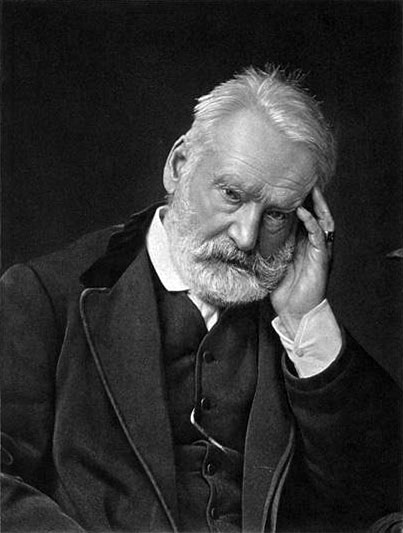
วิกตอร์ อูว์โก

วิกตอร์-มารี อูว์โก (; ; 26 กุมภาพันธ์ ค.ศ. 1802 — 22 พฤษภาคม ค.ศ. 1885) เป็นกวี นักเขียนบทละคร นักประพันธ์ ศิลปิน รัฐบุรุษ และนักเคลื่อนไหวสิทธิมนุษยชนชาวฝรั่งเศส เป็นผู้มีบทบาทอย่างสูงสำหรับการเคลื่อนไหวทางวัฒนธรรมยุคโรแมนติกในประเทศฝรั่งเศส
ชื่อเสียงของอูว์โกทางด้านงานวรรณกรรมในประเทศฝรั่งเศสมาจากงานกวีนิพนธ์และบทละคร ส่วนงานนวนิยายเป็นที่รู้จักรองลงมา ในบรรดางาน กวีนิพนธ์ของเขา "Les Contemplations" และ "La Légende des siècles" จัดเป็นงานที่โดดเด่นและถูกวิพากษ์วิจารณ์อย่างมาก บางครั้งอูว์โกได้รับการกล่าวขวัญถึงในฐานะกวีผู้ยิ่งใหญ่ที่สุดของฝรั่งเศส ขณะที่เขาเป็นที่รู้จักภายนอกประเทศจากผลงานนวนิยาย เรื่อง "Les Misérables" ("เหยื่ออธรรม") และ "Notre-Dame de Paris" (ฉบับแปลภาษาอังกฤษเรียกว่า "The Hunchback of Notre Dame" หรือ "คนค่อมแห่งน็อทร์-ดาม")
== ประวัติ ==
วิกตอร์ อูว์โก เป็นบุตรคนที่สามและคนสุดท้องของโฌแซ็ฟ เลออปอล ซีฌิสแบร์ อูว์โก (1773–1828) และนางโซฟี เทรบูแช (1772-1821) เกิดเมื่อวันที่ 26 กุมภาพันธ์ ค.ศ. 1802Roche, Isabel (2005). “Victor Hugo: Biography” . Meet the Writers. เว็บไซต์: Barnes & Noble. (จากฉบับพิมพ์คลาสสิกของ บาร์นส์แอนด์โนเบิล เรื่อง "The Hunchback of Notre Dame", 2005.) เก็บข้อมูลเมื่อ พฤศจิกายน 2005. ที่เมืองเบอซ็องซง ในแคว้นฟร็องช์-กงเต พี่ชายของเขาสองคนคือ อาแบล โฌแซ็ฟ อูว์โก (1798–1855) และเออแฌน อูว์โก (1800–1837) เขาใช้ชีวิตเกือบทั้งหมดของเขาในประเทศฝรั่งเศส โดยจำเป็นต้องลี้ภัยออกไปนอกประเทศชั่วเวลาหนึ่งระหว่างรัชสมัยของพระเจ้านโปเลียนที่สาม โดยไปอาศัยอยู่ในบรัสเซลส์ราว ค.ศ. 1851 ในเจอร์ซีย์ระหว่างปี 1852-1855 และในเกิร์นซีย์ตั้งแต่ ค.ศ. 1855-1870 กับอีกครั้งหนึ่งในปี 1872-1873 ซึ่งเขาเลือกจะลี้ภัยเองแม้มีการนิรโทษกรรมแล้วในปี ค.ศ. 1859
ในช่วงวัยเยาว์ของอูว์โกมีเหตุการณ์สำคัญเกิดขึ้นมากมาย ในคริสต์ศตวรรษก่อนหน้าที่เขาจะเกิด ราชวงศ์บูร์บงถูกโค่นลงในการปฏิวัติฝรั่งเศส ตามมาด้วยการรุ่งเรืองและล่มสลายของสาธารณรัฐแห่งแรก การรุ่งเรืองของจักรวรรดิฝรั่งเศสที่หนึ่ง การรวบอำนาจเผด็จการของนโปเลียน โบนาปาร์ต ซึ่งสถาปนาตนเองขึ้นเป็นจักรพรรดิหลังจากอูว์โกเกิดได้สองปี ราชวงศ์บูร์บงได้รับการสถาปนากลับมาอีกครั้งก่อนที่อูว์โกจะมีอายุครบ 18 ปี แนวคิดทางการเมืองและทางศาสนาที่ตรงข้ามกันของพ่อและแม่สะท้อนถึงแรงผลักดันในการสงครามในฝรั่งเศสที่เกิดขึ้นตลอดช่วงชีวิตของเขา พ่อของอูว์โกเป็นนายทหารระดับสูงในกองทัพของนโปเลียน ซึ่งไม่นับถือพระเป็นเจ้าแต่ยกย่องนโปเลียนเป็นวีรบุรุษ ส่วนแม่ของเขาเป็นชาวคาทอลิกผู้เคร่งครัดและจงรักภักดีต่อราชวงศ์ ครอบครัวของอูว์โกต้องย้ายบ้านบ่อย ๆ ตามการรับตำแหน่งของบิดา ทำให้อูว์โกได้เรียนรู้สิ่งต่าง ๆ มากมายระหว่างการเดินทาง ครั้งหนึ่งเมื่อครอบครัวของเขาเดินทางไปยังเนเปิลส์ อูว์โกได้เห็นช่องเขาแอลป์ขนาดใหญ่กับยอดสูงอันปกคลุมด้วยหิมะ เขาได้เห็นทะเลเมดิเตอเรเนียนสีน้ำเงินสด และได้เห็นงานเทศกาลรื่นเริงต่าง ๆ ในกรุงโรม แม้เวลานั้นเขาจะมีอายุเพียง 6 ปี แต่ก็สามารถจำการเดินทางครึ่งปีนั้นได้อย่างแม่นยำ พวกเขาอยู่ในเนเปิลส์หลายเดือนก่อนจะย้ายกลับมายังปารีส
โซฟีต้องติดตามสามีไปยังอิตาลี (เลออปอลได้เป็นข้าหลวงปกครองแคว้นแห่งหนึ่งใกล้เนเปิลส์) และสเปน (เขาได้เข้าควบคุมดูแลจังหวัดในสเปน 3 จังหวัด) เมื่อนางรู้สึกเหนื่อยหน่ายกับการโยกย้ายแบบชีวิตทหาร ประกอบกับความไม่พอใจกับความเชื่อทางศาสนาของสามี โซฟีจึงแยกอยู่กับเลออปอลชั่วคราวเมื่อ ค.ศ. 1803 โดยพำนักอยู่ในปารีส นางได้อุปการะเลี้ยงดูอูว์โกให้เติบโตขึ้นและรับการศึกษาจากที่นี่ ผลจากสิ่งนี้ทำให้งานกวีนิพนธ์และนิยายของอูว์โกในยุคแรก ๆ สะท้อนถึงความรู้สึกภักดีต่อสถาบันกษัตริย์และความศรัทธา จนกระทั่งในช่วงหลัง เมื่อเหตุการณ์ดำเนินไปสู่การปฏิวัติฝรั่งเศสในปี ค.ศ. 1848 อูว์โกจึงเริ่มมีความคิดต่อต้านการศึกษาที่ภักดีต่อราชวงศ์และคาทอลิก หันไปยกย่องแนวคิดสาธารณรัฐนิยมและเสรีนิยม
=== กวีนิพนธ์และงานเขียนในช่วงต้น ===
ไฟล์:VHugo.jpg|thumb|วิกตอร์ อูว์โก ในวัยหนุ่ม
อูว์โกในวัยเยาว์ก็เป็นเหมือนกับนักเขียนอายุน้อยคนอื่น ๆ ในยุคเดียวกัน เขาได้รับอิทธิพลอย่างมากจากฟร็องซัว-เรอเน เดอ ชาโตบรีย็อง นักเขียนผู้โดดเด่นและน่าหลงใหลซึ่งมีบทบาทสำคัญต่อการเคลื่อนไหวทางวัฒนธรรมในยุคจินตนิยม และเป็นสัญลักษณ์แห่งวรรณกรชั้นเลิศของฝรั่งเศสในช่วงต้นคริสต์ศตวรรษที่ 18 อูว์โกถึงกับตั้งปณิธานว่า จะต้องเป็นเหมือนชาโตบรีย็อง มิฉะนั้นก็ไม่เป็นอะไรเลย Victor Hugo and his Revolutionary & Napoleonic Era Writings จากเว็บไซต์ napoleonic-literature.com เก็บข้อมูลเมื่อ 13 กรกฎาคม พ.ศ. 2552 ชีวิตของอูว์โกคล้ายคลึงกับชาโตบรีย็องในหลายด้าน ในเวลาต่อมา อูว์โกก็กลายเป็นผู้มีบทบาทสำคัญต่อวรรณกรรมยุคจินตนิยม และเข้าไปเกี่ยวข้องกับการเมืองในฐานะผู้นำแนวคิดสาธารณรัฐนิยม จนกระทั่งจำต้องลี้ภัยไปนอกประเทศจากการเคลื่อนไหวทางการเมืองของตน
ผลงานของอูว์โกชิ้นแรก ๆ เปี่ยมด้วยเสน่ห์และวาทะน่าอ่าน จนกระทั่งเขาสามารถประสบความสำเร็จและมีชื่อเสียงได้ในเวลาอันรวดเร็ว งานกวีนิพนธ์ชุดแรกของเขา คือ "Nouvelles Odes et Poésies Diverses" ได้ตีพิมพ์ในปี ค.ศ. 1824 ขณะที่เขามีอายุเพียง 22 ปีเท่านั้น งานชิ้นนี้ทำให้เขาได้รับรางวัลพระราชทานจากพระเจ้าหลุยส์ที่ 18 แห่งฝรั่งเศส|พระเจ้าหลุยส์ที่ 18 Victor Hugo จาก เอนไซโคลพีเดียบริทันนิกา แต่ถึงแม้งานนี้จะได้รับคำชมเชยอย่างมากมาย ทว่างานกวีนิพนธ์อีกชุดหนึ่ง คือ "Odes et Ballades" ที่ตีพิมพ์ในอีก 2 ปีต่อมา ได้เผยให้เห็นถึงอัจฉริยะทางกวีของอูว์โกยิ่งกว่า แสดงถึงความเก่งกาจอย่างเป็นธรรมชาติในการประพันธ์ถ้อยคำและท่วงทำนองของดนตรี
อูว์โกหนุ่มตกหลุมรักกับเพื่อนในวัยเด็กชื่อ อาแดล ฟูเช โดยที่แม่ของเขาไม่เห็นชอบด้วย เขาแอบหมั้นกับเธออย่างลับๆ จนกระทั่งในปี ค.ศ. 1821 เขาจึงได้แต่งงานกับเธออย่างเปิดเผยในปี ค.ศ. 1822 ทั้งสองมีบุตรชายคนโตชื่อ เลออปอล เกิดเมื่อ ค.ศ. 1823 แต่เสียชีวิตตั้งแต่ยังเป็นทารก หลังจากนั้นอูว์โกมีบุตรอีก 4 คนคือ เลออโปลดีน (เกิด 28 สิงหาคม ค.ศ. 1824) ชาร์ล (เกิด 4 พฤศจิกายน ค.ศ. 1826) ฟร็องซัว-วิกตอร์ (เกิด 28 ตุลาคม ค.ศ. 1828) และอาแดล (เกิด 24 สิงหาคม ค.ศ. 1830)
หลังจากแต่งงาน อูว์โกตีพิมพ์นวนิยายเรื่องแรกของเขาในปีถัดมา คือ ค.ศ. 1823 เรื่อง "Han d'Islande" หลังจากนั้นอีก 3 ปีก็ได้ตีพิมพ์เรื่องที่สอง คือ "Bug-Jargal" ในปี ค.ศ. 1826 จากนั้นระหว่าง ค.ศ. 1829-1840 เขาได้ตีพิมพ์งานกวีนิพนธ์อีก 5 ชุด ("Les Orientales", 1829; "Les Feuilles d'automne", 1831; "Les Chants du crépuscule", 1835; "Les Voix intérieures", 1837; และ "Les Rayons et les ombres", 1840) ซึ่งทำให้เขามีชื่อเสียงโด่งดังและเป็นที่ยอมรับในฐานะกวีผู้ยิ่งใหญ่ด้านบทไว้อาลัยและบทลำนำในยุคสมัยนั้น
=== การสร้างผลงานสำคัญ ===
ไฟล์:Victor Hugo-Hunchback.jpg|thumb|ภาพประกอบ "คนค่อมแห่งน็อทร์-ดาม" ฉบับดั้งเดิม วาดโดยอาลแฟรด บาร์บู (ค.ศ. 1831)
ผลงานนิยายชิ้นสำคัญชิ้นแรกของอูว์โกเริ่มต้นในปี ค.ศ. 1929 สะท้อนถึงแนวคิดสำนึกรับผิดชอบต่อสังคมที่แทรกอยู่ในงานช่วงหลัง ๆ ของเขาแทบทั้งหมด "Le Dernier jour d'un condamné" ("วันสุดท้ายของนักโทษประหาร") เป็นงานที่ส่งอิทธิพลต่อนักเขียนยุคต่อมาหลายคน เช่น อาลแบร์ กามูว์, ชาร์ลส์ ดิกคินส์|ชาลส์ ดิกคินส์ และฟิโอดอร์ ดอสโตเยฟสกี งานเขียนเรื่อง "Claude Gueux" ในปี ค.ศ. 1834 เป็นเรื่องสั้นเชิงพรรณนาเกี่ยวกับชีวิตจริงของฆาตกรคนหนึ่งที่ถูกตัดสินประหารชีวิตในฝรั่งเศส ซึ่งต่อมาอูว์โกยอมรับว่าเป็นงานนำร่องไปสู่ผลงานอันยิ่งใหญ่ของเขาเกี่ยวกับความอยุติธรรมในสังคม เรื่อง "Les Misérables" ("เหยื่ออธรรม") แต่งานเขียนนวนิยายขนาดยาวเรื่องแรกของอูว์โกที่ประสบความสำเร็จเป็นอย่างสูงคือ "Notre-Dame de Paris" ("คนค่อมแห่งน็อทร์-ดาม") ที่ตีพิมพ์เมื่อ ค.ศ. 1831 และได้รับการแปลเป็นภาษาต่าง ๆ ทั่วยุโรปในเวลาอันรวดเร็ว Victor Hugo จาก thefamouspeople.com เก็บข้อมูลเมื่อ 2009-07-16. ผลกระทบหนึ่งจากนวนิยายเรื่องนี้คือมหาชนหลั่งไหลกันไปเยือนมหาวิหารโนตเรอดามแห่งปารีส|มหาวิหารโนเตรอดามหลังจากอ่านนวนิยาย ทำให้นครปารีสต้องละอายที่ทอดทิ้งมหาวิหารมิได้ฟื้นฟูบูรณะมาเป็นเวลานาน หนังสือเล่มนี้ยังส่งผลให้มีการปรับปรุงอาคารใหม่ให้เป็นแบบยุคก่อนเรเนสซองส์ และต่อมาก็ได้รับการดูแลเป็นอย่างดี
อูว์โกเริ่มวางแผนการเขียนนวนิยายเรื่องเอกของเขา คือ "เหยื่ออธรรม" ให้มีเนื้อหาสะท้อนความทุกข์ยากและความอยุติธรรมในสังคมตั้งแต่ช่วงต้นคริสต์ทศวรรษ 1830 และใช้เวลายาวนานกว่า 17 ปีเพื่อเขียนขึ้นมาจนสำเร็จและได้ตีพิมพ์ในปี ค.ศ. 1862 ความพิถีพิถันในคุณภาพของนวนิยายทำให้หนังสือเป็นที่ต้องการและมีการประมูลแย่งชิงกันมาก สำนักพิมพ์ในเบลเยียมแห่งหนึ่งคือ "Lacroix and Verboeckhoven" ถึงกับจัดแคมเปญพิเศษที่ไม่เคยมีมาก่อน มีการออกหนังสือข่าวเกี่ยวกับผลงานชิ้นนี้เป็นเวลา 6 เดือนเต็มก่อนกำหนดวางแผง ทั้งยังมีการตีพิมพ์เพียงแค่ครึ่งแรกของนิยาย ("Fantine") ออกวางจำหน่ายในเมืองใหญ่พร้อม ๆ กัน หนังสือที่พิมพ์แต่ละคราวจำหน่ายหมดภายในเวลาไม่กี่ชั่วโมง และส่งผลกระทบอย่างใหญ่หลวงต่อสังคมฝรั่งเศส Les Miserables, 1862 , The Life & Work of Victor Hugo. จาก hugo-online.org. เก็บข้อมูลเมื่อ 2009-07-16. มีการวิพากษ์วิจารณ์นิยายเรื่องนี้อย่างรุนแรง เช่น Taine กล่าวว่าเป็นเรื่องที่เสแสร้งไม่จริงใจ Barbey d'Aurevilly วิจารณ์ว่าใช้ภาษาหยาบคายสามหาว พี่น้อง Goncourts เปรียบว่าเป็นของเทียม และ Baudelaire ผู้เขียนแนะนำนิยายเรื่องนี้ในหนังสือพิมพ์ก็ยังวิจารณ์ว่าโดยส่วนตัวแล้วเขาเห็นว่ามัน "ไร้รสนิยมและไม่ได้เรื่อง" ถึงกระนั้น "เหยื่ออธรรม" ก็พิสูจน์ความนิยมในตัวเองได้ด้วยปริมาณการขายอย่างมากมายและยังกลายเป็นวาระสำคัญในการประชุม French National Assembly ในเวลาต่อมา นิยายเรื่องนี้ยังคงเป็นที่นิยมตราบจนถึงปัจจุบัน และได้รับการดัดแปลงเป็นภาพยนตร์ ละครโทรทัศน์ และละครเวทีอย่างบ่อยครั้งยิ่งกว่านวนิยายเรื่องอื่นในแนวนี้ซึ่งมีอยู่เป็นจำนวนน้อยนิด
ไฟล์:Ebcosette.jpg|thumb|left|130px|ภาพวาดประกอบ "เหยื่ออธรรม" ฉบับดั้งเดิม วาดโดยเอมีล บายาร์ (ค.ศ. 1862)
การติดต่อโต้ตอบระหว่างอูว์โกกับสำนักพิมพ์ของเขา "Hurst & Blackett" เมื่อ ค.ศ. 1862 จัดเป็นการโต้ตอบที่สั้นที่สุดในประวัติศาสตร์ กล่าวกันว่าในเวลาที่ "เหยื่ออธรรม" (ซึ่งเป็นหนังสือหนากว่า 1200 หน้า) วางแผงนั้น อูว์โกอยู่ระหว่างเดินทางพักผ่อน เขาส่งโทรเลขไปถึงสำนักพิมพ์ว่า "?" ซึ่งสำนักพิมพ์ส่งตอบมาว่า "!"
นวนิยายเรื่องต่อมาของอูว์โก คือ "Les Travailleurs de la Mer" ("ผู้ตรากตรำแห่งท้องทะเล") ซึ่งเขาหันเหแนวทางไปจากแนวสังคม-การเมือง นิยายตีพิมพ์ในปี ค.ศ. 1866 และได้รับการต้อนรับอย่างดี ซึ่งอาจเป็นผลจากความสำเร็จอย่างสูงของ "เหยื่ออธรรม" ก็ได้ อูว์โกเขียนเรื่องนี้เพื่ออุทิศแด่เกาะแห่งเกิร์นซีย์ซึ่งเขาได้ไปลี้ภัยอยู่นานถึง 15 ปี เขาพรรณนาถึงสงครามระหว่างชายคนหนึ่งกับทะเลและสิ่งมีชีวิตอันน่าสะพรึงกลัวจากมหาสมุทรห้วงลึก คือ ปลาหมึก ซึ่งทำให้เกิดกระแสคลั่งไคล้ปลาหมึกไปทั่วนครปารีส นับแต่อาหาร งานนิทรรศการ ไปจนถึงหมวกปลาหมึกและงานสังสรรค์ คำที่ชาวเกิร์นซีย์ใช้เรียกปลาหมึก (pieuvre; ซึ่งบางครั้งก็หมายถึงปลาหมึกยักษ์) ได้กลายมาเป็นส่วนหนึ่งของภาษาฝรั่งเศสอันเป็นผลจากคำที่ใช้ในนิยายเรื่องนี้ อูว์โกหวนกลับมาเขียนงานเกี่ยวกับการเมืองและสังคมอีกครั้งในนวนิยายเรื่องถัดไปคือ "L'Homme Qui Rit" ("คนที่หัวเราะ") ซึ่งได้ตีพิมพ์ในปี ค.ศ. 1869 และได้สร้างภาพอันล่อแหลมเกี่ยวกับคนชั้นสูงในสังคม แต่นิยายเรื่องนี้ไม่ประสบความสำเร็จมากนักเทียบกับเรื่องก่อน ๆ อูว์โกเริ่มพิจารณาตัวเองว่าห่างชั้นกับนักเขียนร่วมสมัยคนอื่น ๆ เช่นโฟลแบร์ (Flaubert) และซอลา (Zola) ซึ่งมีงานเขียนที่กำลังเป็นที่นิยม นวนิยายเรื่องสุดท้ายของเขาคือ "Quatrevingt-treize" ("เก้าสิบสาม") ตีพิมพ์ในปี ค.ศ. 1874 เขาเขียนเรื่องที่ก่อนหน้านี้เคยหลีกเลี่ยงมาโดยตลอด คือยุคสมัยแห่งความหวาดหวั่นระหว่างการปฏิวัติฝรั่งเศส แม้ว่าในเวลาที่ตีพิมพ์นั้นชื่อเสียงของอูว์โกเริ่มลดน้อยลงแล้ว แต่ในปัจจุบันก็ยอมรับกันว่า "เก้าสิบสาม" เป็นหนึ่งในผลงานของอูว์โกที่เป็นที่รู้จักกันมากที่สุด
=== งานการเมืองและช่วงลี้ภัย ===
หลังจากพยายามอยู่ 3 ครั้ง อูว์โกก็ได้รับเลือกเข้าเป็นสมาชิกของบัณฑิตยสถานฝรั่งเศส (Académie française) ในปี ค.ศ. 1841 ซึ่งทำให้สถานะของเขาในแวดวงศิลปกรรมและวรรณกรรมมั่นคงขึ้น นักวิชาการชาวฝรั่งเศสจำนวนหนึ่ง โดยเฉพาะอย่างยิ่ง เอเตียน เดอ ฌูย ผู้ต่อต้านการปฏิวัติยุคโรแมนติก พยายามหน่วงเหนี่ยวให้การรับเลือกของอูว์โกเป็นไปอย่างล่าช้าบทบาทของ É. de Jouy ที่ต่อต้านอูว์โก ดูใน "Les aventures militaires, littéraires et autres de Étienne de Jouy de l'Académie française" โดย Michel Faul (Éditions Seguier, France, 2009 ISBN 978-2-84049-556-7) หลังจากนั้นอูว์โกก็มีบทบาททางการเมืองในฝรั่งเศสสูงขึ้น โดยเป็นผู้สนับสนุนการจัดตั้งรัฐบาลของสาธารณรัฐ เขาได้รับโปรดเกล้าฯ จากพระเจ้าหลุยส์-ฟีลิปที่ 1 แห่งฝรั่งเศส|พระเจ้าหลุยส์-ฟีลิป เลื่อนให้เป็นขุนนางชั้นสูงในปี ค.ศ. 1841 และได้เข้าสู่สภาสูงในตำแหน่ง pair de France เขาเคลื่อนไหวต่อต้านโทษประหารชีวิต|การลงโทษประหารชีวิตรวมถึงความไม่ยุติธรรมต่าง ๆ ในสังคม โดยชื่นชมยกย่องเสรีภาพของสื่อและการจัดตั้งรัฐบาลของตนเองในโปแลนด์ ในเวลาต่อมาเขาได้รับเลือกเข้าสู่สภานิติบัญญัติ (Legislative Assembly) และสภารัฐธรรมนูญ (Constitutional Assembly) หลังจากนั้นจึงเป็นการปฏิวัติ ค.ศ. 1848 และการก่อตั้งสาธารณรัฐฝรั่งเศสที่ 2
ไฟล์:Victor Hugo-Exile.jpg|thumb|วิกตอร์ อูว์โก ขณะลี้ภัยในเจอร์ซีย์ (ค.ศ. 1853-55)
เมื่อหลุยส์ นโปเลียน (จักรพรรดินโปเลียนที่ 3) รวบอำนาจเบ็ดเสร็จในปี ค.ศ. 1851 และจัดตั้งรัฐธรรมนูญที่ต่อต้านรัฐสภาขึ้น อูว์โกก็ประกาศตัวเองเป็นกบฏต่อประเทศฝรั่งเศส เขาย้ายไปยังบรัสเซลส์ และต่อมาย้ายไปยังเจอร์ซีย์ จนที่สุดจึงมาตั้งถิ่นฐานกันครอบครัวของเขาที่เกาะแชนแนลที่เกิร์นซีย์ เขาลี้ภัยอยู่ที่นี่จนถึง ค.ศ. 1870
ในขณะลี้ภัย อูว์โกได้เผยแพร่ผลงานการเมืองที่มีชื่อเสียงหลายชิ้นที่ต่อต้านจักรพรรดินโปเลียนที่ 3 เช่น "Napoléon le Petit" และ "Histoire d'un crime" หนังสือเหล่านี้ถูกแบนในฝรั่งเศส แต่กระนั้นก็ส่งผลกระทบต่อฝรั่งเศสอย่างมาก อูว์โกยังเผยแพร่งานเขียนอันมีชื่อเสียงอื่น ๆ ของเขาในระหว่างพำนักอยู่ที่เกิร์นซีย์ รวมถึง "เหยื่ออธรรม" ด้วย ในจำนวนนี้รวมถึงงานกวีนิพนธ์ที่ได้รับการยกย่องอย่างมาก 3 ชุด คือ "Les Châtiments" ในปี 1853; "Les Contemplations" ในปี 1856; และ "La Légende des siècles" ในปี 1859
เขาได้เกลี้ยกล่อมคณะรัฐบาลของสมเด็จพระราชินีนาถวิกตอเรียแห่งสหราชอาณาจักร|สมเด็จพระราชินีวิกตอเรียให้ไว้ชีวิตนักโทษชาวไอริช 6 คนที่ถูกตัดสินว่ากระทำความผิดฐานก่อการร้าย ผลงานครั้งนี้ได้รับยกย่องในการยกเว้นโทษประหารชีวิตจากรัฐธรรมนูญของเจนีวา โปรตุเกส และโคลอมเบีย Victor Hugo, l'homme océan
ปี ค.ศ. 1859 จักรพรรดินโปเลียนที่ 3 ได้พระราชทานอภัยโทษแก่นักโทษการเมืองลี้ภัยทั้งหมด แต่อูว์โกปฏิเสธการอภัยโทษ เพราะนั่นจะทำให้เขาไม่สามารถวิพากษ์วิจารณ์รัฐบาลได้อีก จนกระทั่งจักรพรรดินโปเลียนที่ 3 สิ้นอำนาจและสาธารณรัฐฝรั่งเศสที่ 3 จัดตั้งขึ้นแล้ว อูว์โกจึงได้หวนคืนแผ่นดินเกิดในปี ค.ศ. 1870 เขาได้รับเลือกตั้งสู่สภาแห่งชาติ (National Assembly) และวุฒิสภาในเวลาต่อมา
อูว์โกพำนักอยู่ในปารีสด้วยระหว่างที่กองทัพปรัสเซียบุกเข้ายึดเมืองในปี ค.ศ. 1870 สวนสัตว์ในกรุงปารีสส่งเนื้อสัตว์ที่รับประทานได้มาให้เขา ในระหว่างที่การบุกยึดยังดำเนินอยู่และอาหารก็หายากขึ้นทุกที อูว์โกบันทึกไว้ในสมุดประจำวันของเขาว่า เขาต้องลดการ "กินอะไรที่ไม่รู้จัก" ลง
อูว์โกให้ความสนใจเกี่ยวกับสิทธิของศิลปินและลิขสิทธิ์ เขาเป็นสมาชิกผู้ก่อตั้ง Association Littéraire et Artistique Internationale ซึ่งต่อมานำไปสู่อนุสัญญากรุงเบิร์นว่าด้วยการปกป้องสิทธิในงานวรรณกรรมและงานศิลปะ
=== ช่วงปลายของชีวิต ===
ไฟล์:Hugo zola.jpg|thumb|200px|หลุมฝังศพของวิกตอร์ อูว์โก และเอมีล ซอลา
เมื่ออูว์โกเดินทางกลับมาปารีสในปี ค.ศ. 1870 เขาได้รับการยกย่องเชิดชูเป็นวีรบุรุษของชาติ แต่ทั้งที่มีชื่อเสียงขนาดนั้นเขาก็ยังแพ้การเลือกตั้งเข้าสู่ National Assembly ในปี ค.ศ. 1872 ต่อมาไม่นานเขาต้องประสบความทุกข์สาหัสเมื่อบุตรสาวของเขา อาแดล ต้องถูกกักตัวไว้ในโรงพยาบาลเนื่องจากอาการวิกลจริต ตามด้วยการเสียชีวิตของบุตรชาย 2 คน (ส่วนบุตรสาวอีกคนหนึ่งคือ ลีโอโปลดีน จมน้ำจากอุบัติเหตุเรือล่มเมื่อปี ค.ศ. 1843 ภริยาของเขาเสียชีวิตในปี ค.ศ. 1868 ส่วนคนรักผู้ซื่อสัตย์ของเขาคือ จูเลียตต์ ดรูเอต์ เสียชีวิตในปี ค.ศ. 1883 ก่อนตัวเขาเองสองปี) แม้ว่าเขาจะต้องประสบความสูญเสียมากมายในชีวิตส่วนตัว แต่อูว์โกก็ยังยึดมั่นในงานการเมืองไม่เปลี่ยนแปลง ปี ค.ศ. 1876 เขาได้รับเลือกเป็นสมาชิกวุฒิสภาซึ่งเพิ่งก่อตั้งขึ้นใหม่ Timeline of Victor Hugo จาก BBC Guernsey. เก็บข้อมูลเมื่อ 2009-07-16. บทบาทสุดท้ายในงานการเมืองของเขาค่อนข้างจะล้มเหลว อูว์โกกลายเป็นเฒ่าจอมดื้อและทำอะไรในวุฒิสภาไม่ได้มากนัก
เดือนกุมภาพันธ์ ค.ศ. 1881 อูว์โกมีอายุครบ 79 ปี มีการจัดงานวันเกิดให้เขาซึ่งนับว่าเป็นงานที่ยิ่งใหญ่ที่สุดงานหนึ่งที่เคยจัดให้แก่นักเขียนในขณะที่ยังมีชีวิตอยู่ Les Misérables , About the Author. เก็บข้อมูลเมื่อ 2009-07-16. งานเฉลิมฉลองเริ่มต้นในวันที่ 25 กุมภาพันธ์ เขาได้รับมอบแจกันจากแซฟวร์ (Sèvres) ซึ่งเป็นของขวัญตามประเพณีที่จะมอบให้แก่ผู้ทรงเกียรติ วันที่ 27 กุมภาพันธ์มีขบวนพาเหรดใหญ่ที่สุดในประวัติศาสตร์ของฝรั่งเศส หัวขบวนอยู่ที่ถนนแอโล (Avenue d'Eylau) และทอดตัวยาวไปตามถนนช็องเซลีเซจนถึงใจกลางเมืองปารีส ผู้ร่วมขบวนใช้เวลาเดินทั้งหมด 6 ชั่วโมงผ่านหน้าของอูว์โกซึ่งนั่งอยู่ที่หน้าต่างบ้านของเขา ทุก ๆ รายละเอียดจัดขึ้นเพื่อเป็นเกียรติแก่อูว์โก แม้แต่ผู้นำขบวนพาเหรดอย่างเป็นทางการยังสวมชุดรวงข้าว เพื่อสื่อถึงบทเพลงของ Cosette ในเรื่อง "เหยื่ออธรรม"
วิกตอร์ อูว์โก ถึงแก่กรรมเมื่อวันที่ 22 พฤษภาคม ค.ศ. 1885 รวมอายุได้ 83 ปี ยังความเศร้าโศกอย่างใหญ่หลวงต่อชนทั้งชาติ เขามิได้เป็นเพียงเสาหลักทางวรรณกรรมของฝรั่งเศส แต่ยังได้รับยกย่องจากนานาชาติในฐานะรัฐบุรุษผู้มีบทบาทสำคัญในการก่อร่างสร้างสาธารณรัฐฝรั่งเศสที่ 3 และนำประชาธิปไตยมาสู่ฝรั่งเศส ประชาชนกว่า 2 ล้านคนได้เข้าร่วมพิธีศพของเขาในกรุงปารีส ตั้งแต่ประตูชัยไปจนถึงแพนธีออน อันเป็นสถานที่ฝังศพของเขา โดยใช้ที่ฝังศพร่วมกันกับ Alexandre Dumas และ Émile Zola
== อูว์โกกับภาพวาด ==
นอกจากงานด้านวรรณกรรม อูว์โกยังมีฝีมือด้านทัศนศิลป์อย่างเอกอุ ตลอดชีวิตของเขาได้วาดภาพไว้มากกว่า 4,000 ภาพ ในช่วงแรกการวาดภาพก็เป็นเพียงแค่งานอดิเรก แต่ต่อมามันก็มีความสำคัญต่ออูว์โกมากขึ้นโดยเฉพาะช่วงก่อนการลี้ภัย เมื่อเขาตัดสินใจหยุดงานประพันธ์เพื่ออุทิศตัวเองแก่งานการเมือง การวาดภาพจึงเป็นทางออกทางเดียวสำหรับความคิดสร้างสรรค์ของเขาในระหว่างช่วงปี ค.ศ. 1848-1851
อูว์โกวาดภาพเฉพาะบนกระดาษ และมักเป็นภาพขนาดเล็ก เขาใช้เทคนิค pen-and-ink วาดด้วยสีน้ำตาลเข้มหรือสีดำ บางครั้งก็แต้มสีขาว แต่ไม่ค่อยใช้สีอื่น ๆ ภาพที่หลงเหลือรอดมาถึงปัจจุบันแสดงให้เห็นความสามารถอันน่าอัศจรรย์และความ "ทันสมัย" ทั้งแบบอย่าง วิธีการ แสงเงา และเทคนิคต่าง ๆ ทั้งแบบลัทธิเหนือจริง|เหนือจริง (surrealism) และแบบลัทธิสำแดงพลังอารมณ์แนวนามธรรม|สำแดงพลังอารมณ์แนวนามธรรม (abstract expressionism)
เขามักวาดภาพโดยใช้อุปกรณ์ต่าง ๆ ของลูกมาช่วยในการสร้างสรรค์ เช่น กระดาษไข กระดาษซับหมึก ดิ้น ยางลบ หรือบางครั้งก็ใช้ถ่านจากแท่งไม้ขีดไฟหรือใช้นิ้วของเขาแทนที่จะใช้ปากกาหรือพู่กัน บางครั้งเขาถึงกับสาดกาแฟใส่หรือหาวิธีสร้างเอฟเฟคต่าง ๆ ที่เขาต้องการ เล่ากันว่าอูว์โกมักจะวาดภาพด้วยมือซ้าย บางครั้งก็วาดโดยไม่มองกระดาษเลย เพื่อที่จะเข้าถึงภาวะจิตใต้สำนึกของตัวเอง ในเวลาต่อมาหลักการนี้จึงเป็นที่รู้จักกันผ่านทางซิกมุนด์ ฟรอยด์
อูว์โกเก็บภาพวาดของเขามิให้สาธารณชนได้เห็น ด้วยเกรงว่ามันจะบดบังผลงานด้านวรรณกรรมของเขาเสีย แต่เขาชอบเอารูปภาพอวดแก่ครอบครัวและเพื่อนฝูง บางครั้งก็ทำเป็นบัตรอวยพร มีภาพวาดหลายภาพที่มอบให้แก่แขกของเขาเป็นของขวัญในขณะที่เขาอยู่ระหว่างการลี้ภัย ภาพวาดของเขาบางชิ้นได้แสดงแก่ศิลปินร่วมสมัยเช่น ฟินเซนต์ ฟัน โคค|ฟัน โคค และเออแฌน เดอลาครัว|เดอลาครัว และเป็นที่ชื่นชอบอย่างมาก เดอลาครัวเคยให้ความเห็นว่าถ้าอูว์โกตัดสินใจมาเป็นศิลปินวาดภาพแทนที่จะเป็นนักเขียน เขาจะเป็นศิลปินที่ยิ่งใหญ่ที่สุดในศตวรรษ Drawings of Victor Hugo เก็บข้อมูลเมื่อ 2009-07-16.
;ภาพวาดของอูว์โก:
ไฟล์:Victor_Hugo-Setting_Sun.jpg|"Crépuscule" ("สนธยา"), เจอร์ซีย์, 1853-1855.
ไฟล์:Victor_Hugo-Bridge.jpg|"Ville avec le pont de Tumbledown", 1847.
ไฟล์:Victor_Hugo-Octopus.jpg|"Pieuvre avec les initales V.H.", ("Octopus with the initials V.H."), 1866.
ไฟล์:Le Rocher de l'Ermitage.jpg|"Le Rocher de l'Ermitage dans un paysage imaginaire" ("Hermitage Rock in an Imaginary Landscape")
ไฟล์:Hugo.jpg|"Le phare" ("ประภาคาร")
== อูว์โกกับดนตรี ==
แม้ว่าทักษะทางดนตรีจะไม่ได้เป็นหนึ่งในพรสวรรค์มากมายของอูว์โก แต่กระนั้นเขาก็ยังสร้างผลกระทบอันยิ่งใหญ่ในโลกของดนตรี ด้วยแรงบันดาลใจอันไร้สิ้นสุดที่ผลงานของเขาส่งผลต่อบรรดานักแต่งเพลงจำนวนมากในคริสต์ศตวรรษที่ 19 และ 20 ตัวอูว์โกเองชอบดนตรีของกลุ๊กและคาร์ล มาเรีย ฟอน เวเบอร์|เวเบอร์ ทั้งยังชื่นชอบลุดวิจ ฟาน เบโทเฟิน|เบทโฮเฟินอย่างมาก นอกจากนั้นเขายังชื่นชมผลงานของนักแต่งเพลงในยุคก่อนหน้าเขา เช่น Palestrina และ Monteverdi นักดนตรีที่มีชื่อเสียงในคริสต์ศตวรรษที่ 19 สองคนคือ แอ็กตอร์ แบร์ลีโยซ|แบร์ลีโยซและฟรันซ์ ลิซท์|ลิซท์ ก็เป็นเพื่อนของอูว์โก คนหลังนี้เคยเล่นเพลงของเบทโฮเฟินที่บ้านของอูว์โกด้วย อูว์โกเคยเขียนขำ ๆ ในจดหมายถึงเพื่อนฉบับหนึ่งว่า ต้องขอบคุณลิซท์ที่ช่วยสอนเปียโนให้เขา ทำให้เขาสามารถเล่นเพลงโปรดของตัวเองได้โดยใช้นิ้วเพียงนิ้วเดียว อูว์โกยังเคยร่วมงานกับหลุยส์ แบร์แต็ง (Louise Bertin) นักแต่งเพลง โดยช่วยเขียนบทอุปรากรให้แก่เธอในปี ค.ศ. 1836 เรื่อง "La Esmeralda" อันมีที่มาจากนวนิยายเรื่องหนึ่งของอูว์โก คือ "คนค่อมแห่งน็อทร์-ดาม""Hugo à l'Opéra”, ed. Arnaud Laster, L'Avant-Scène Opéra, no. 208 (2002). ทว่าด้วยเหตุผลหลายประการ ทำให้อุปรากรอันงดงามนี้ต้องปิดการแสดงลงหลังจากเปิดแสดงได้เพียง 5 ครั้ง และไม่ค่อยเป็นที่รู้จักในปัจจุบัน แต่ยังมีบทเพลงในเวอร์ชันที่บรรเลงด้วยเปียโนของลิซท์ ซึ่งนำกลับมาแสดงอีกครั้งในงานเทศกาลดนตรีนานาชาติ Victor Hugo et Égaux เมื่อ ค.ศ. 2007 นอกจากนี้ยังนำมาแสดงเป็นออร์เคสตราเต็มรูปแบบเมื่อเดือนกรกฎาคม ค.ศ. 2008 ในงาน Le Festival de Radio France et Montpellier Languedoc-Roussillon
มีบทเพลงมากกว่า 1000 บทที่ได้รับแรงบันดาลใจจากงานเขียนของอูว์โกตลอดช่วงเวลานับแต่คริสต์ทศวรรษ 1800 ตราบจนกระทั่งปัจจุบัน บทละครของอูว์โกซึ่งแหวกประเพณีนิยมของงานแสดงในยุคคลาสสิกแต่เปลี่ยนมาเป็นเรื่องราวในยุคโรแมนติกได้จุดประกายความสนใจแก่บรรดานักแต่งเพลง และพากันจับเรื่องราวเหล่านั้นมาดัดแปลงเป็นอุปรากร มีละครอุปรากรมากกว่า 100 เรื่องที่สร้างขึ้นจากผลงานของอูว์โก ในบรรดาบทละครที่มีชื่อเสียงได้แก่ "Lucrezia Borgia" ของกาเอตาโน โดนีเซตตี|โดนีเซตตี (ค.ศ. 1833) "Rigoletto" และ "Ernani" ของจูเซปเป แวร์ดี|แวร์ดี (ค.ศ. 1851 และ 1844 ตามลำดับ) และ "La Gioconda" ของ Ponchielli (ค.ศ. 1876) นอกจากบทละครของอูว์โกแล้ว นวนิยายของเขาก็เป็นแหล่งข้อมูลชั้นดีสำหรับเหล่านักดนตรี พวกเขาไม่เพียงนำมาดัดแปลงเป็นอุปรากรและบัลเลต์ แต่ยังนำมาทำเป็นละครเพลงด้วย เช่นเรื่อง "คนค่อมแห่งน็อทร์-ดาม" และเรื่องที่โด่งดังที่สุดตลอดกาลคือ "เหยื่ออธรรม" ซึ่งเป็นละครเพลงที่เปิดแสดงอยู่ยาวนานที่สุดในเวสต์เอนด์ กรุงลอนดอน นอกจากนี้ งานกวีนิพนธ์ของอูว์โกก็สร้างแรงบันดาลใจต่อเหล่านักดนตรีและนักแต่งเพลงด้วย พวกเขาแต่งเพลงมากมายขึ้นจากบทกวีของอูว์โก เหล่านักดนตรีเหล่านี้ได้แก่ แอ็กตอร์ แบร์ลีโยซ|แบร์ลีโยซ, ฌอร์ฌ บีแซ|บีแซ, กาบรีแยล ฟอเร|ฟอเร, เซซาร์ ฟร็องก์|ฟร็องก์, เอดัวร์ ลาโล|ลาโล, ฟรันซ์ ลิซท์|ลิซท์, ฌูล มัสแน|มัสแน, กามีย์ แซ็ง-ซ็องส์|แซ็ง-ซ็องส์, เซียร์เกย์ รัคมานีนอฟ|รัคมานีนอฟ และริชาร์ด วากเนอร์|วากเนอร์“Hugo et la musique” in Pleins feux sur Victor Hugo, Arnaud Laster, Comédie-Française (1981)
จนถึงปัจจุบัน ผลงานของอูว์โกยังส่งอิทธิพลต่องานดนตรีอย่างต่อเนื่อง ตัวอย่างเช่น นวนิยายเรื่อง "The Last Day of a Condemned Man" ซึ่งต่อต้านการลงโทษประหารชีวิต ได้ดัดแปลงมาเป็นละครอุปรากร โดยดาวิด อาลัญญา น้องชายของเขาคือ โรแบร์โต อาลัญญาได้แสดงละครอุปรากรรอบปฐมทัศน์ไปเมื่อฤดูร้อน ค.ศ. 2007 ในกรุงปารีส และแสดงซ้ำอีกครั้งในเดือนกุมภาพันธ์ ค.ศ. 2008 ในงานเทศกาลดนตรีนานาชาติ Victor Hugo et Égaux 2008 นอกจากนี้มีงานเทศกาลดนตรีนานาชาติวิกตอร์ อูว์โก จัดขึ้นที่เกิร์นซีย์เป็นประจำทุก 2 ปี ซึ่งมีนักดนตรีมาร่วมงานค่อนข้างมาก
== อนุสรณ์ ==
ไฟล์:Victor Hugo statue Guernsey.jpg|thumb|อนุสาวรีย์วิกตอร์ อูว์โก ที่เกิร์นซีย์
ประชาชนชาวเกิร์นซีย์พร้อมใจกันสร้างรูปปั้นของอูว์โกไว้ที่แคนดีการ์เด้น (ท่าเรือเซนต์ปีเตอร์) เพื่อระลึกถึงช่วงเวลาที่อูว์โกลี้ภัยอยู่บนเกาะแห่งนั้น นอกจากนี้ทางปารีสก็ได้อนุรักษ์บ้านของเขาทั้งที่ Hauteville House ในเกิร์นซีย์ และที่บ้านเลขที่ 6 จัตุรัสโวฌ (Place des Vosges) ในนครปารีสไว้เป็นพิพิธภัณฑ์ บ้านของอูว์โกอีกแห่งหนึ่งที่เมืองฟิยันเดิน (Vianden) ในลักเซมเบิร์ก ซึ่งเขาเคยไปพักอยู่ในช่วงปี ค.ศ. 1871 ก็ได้เป็นพิพิธภัณฑ์ด้วย ที่เจอร์ซีย์ซึ่งอูว์โกเคยไปลี้ภัยช่วงสั้น ๆ ช่วงหนึ่งในปี ค.ศ. 1852 มีแผ่นป้ายอนุสรณ์ (plaque) ติดตั้งไว้ที่ La Vingtiane De La Ville เพื่อเป็นอนุสรณ์การมาเยือนของเขา
มีการสร้างรูปปั้นและอนุสาวรีย์ของอูว์โกไว้มากมาย เช่นที่เกิร์นซีย์ ที่อุทยานกวีเบซีเย (Béziers) ซึ่งภายหลังดัดแปลงกลายเป็นสวนสัตว์ โอกุสต์ รอแด็ง ช่างปั้นผู้มีชื่อเสียงชาวฝรั่งเศสได้ปั้นรูปหล่อครึ่งตัวของอูว์โกในปี ค.ศ. 1886 ปัจจุบันตั้งแสดงอยู่ที่พิพิธภัณฑ์ Gulbenkian ประเทศฝรั่งเศส มีอนุสาวรีย์วิกตอร์ อูว์โกอีกแห่งหนึ่งอยู่ที่เมืองเบอซองซง ประเทศฝรั่งเศส ซึ่งเป็นบ้านเกิดของอูว์โก ปั้นโดยศิลปินชื่อ Ousmane Sow นอกจากนี้ในรัสเซีย มีอุทยานแอร์มิทาชในกรุงมอสโกซึ่งประดับรูปปั้นครึ่งตัวของอูว์โกไว้เช่นกัน
ที่เขต XVIème ในเมืองปารีส มีถนนชื่อ Victor-Hugo ซึ่งตั้งเพื่อเป็นเกียรติแก่เขา นอกจากนี้ยังมีถนนและตรอกซอยอีกมากมายหลายแห่งทั่วประเทศฝรั่งเศสที่ตั้งชื่อตามชื่อของเขา มีโรงเรียนแห่งหนึ่งชื่อ Lycée Victor Hugo ตั้งอยู่ที่บ้านเกิดของอูว์โกคือเมืองเบอซองซง ถนน Victor-Hugo อีกแห่งหนึ่งอยู่ที่เมือง Shawinigan รัฐควิเบก ประเทศแคนาดา ก็ตั้งชื่อเพื่อเป็นเกียรติแก่เขา
อูว์โกเคยอาศัยอยู่ที่เมือง Avellino ประเทศอิตาลี เมื่อย้ายครอบครัวไปอยู่กับพ่อในคราวหนึ่งในปี ค.ศ. 1808 ปัจจุบันที่พักของเขาเป็นที่รู้จักในชื่อ Il Palazzo Culturale อูว์โกเคยเขียนถึงช่วงชีวิตสั้น ๆ ที่เขาพำนักอยู่ที่นี่ กล่าวว่า "C’était un palais de marbre..." ที่เมืองเอดินบะระ สกอตแลนด์ มีร้านอาหารแห่งหนึ่งชื่อ "Victor Hugo" ซึ่งเริ่มต้นดำเนินกิจการโดยชาวฝรั่งเศสคู่หนึ่ง แต่ถูกซื้อไปในปี ค.ศ. 2005 ร้านนี้ตั้งอยู่ที่เมลวิลล์เทอร์เรซ ใกล้กับหอพักมหาวิทยาลัยเอดินบะระ ในเขตเมืองชีนส์
ปี ค.ศ. 1985 มีการจัดทำเหรียญอนุสรณ์ในโอกาสครบ 100 ปีวันถึงแก่กรรมของอูว์โก เป็นเหรียญ 10 ฟรังค์ฝรั่งเศส
== รายชื่อผลงานประพันธ์ ==
=== งานที่ตีพิมพ์ระหว่างมีชีวิต ===
* กวีนิพนธ์ของอูว์โก
* "Odes et Poésies Diverses" (1822)
* "Odes (Hugo)" (1823)
* "Han d'Islande" (1823) ("คนเถื่อนแห่งไอซ์แลนด์")
* "Nouvelles Odes" (1824)
* "Bug-Jargal" (1826)
* "Odes et Ballades" (1826)
* "Cromwell" (1827)
* "Les Orientales" (1829)
* "Le Dernier jour d'un condamné" (1829)
* "Hernani" (1830)
* "Notre-Dame de Paris" (1831), ("คนค่อมแห่งนอทเทอร์ดาม")
* "Marion Delorme" (1831)
* "Les Feuilles d'automne" (1831)
* "Le roi s'amuse" (1832)
* "Lucrèce Borgia" (1833)
* "Marie Tudor" (1833)
* "Littérature et philosophie mêlées" (1834)
* "Claude Gueux" (1834)
* "Angelo, tyran de padoue" (1835)
* "Les Chants du crépuscule" (1835)
* "La Esmeralda" (บทร้องสำหรับโอเปราเพียงเรื่องเดียวของอูว์โก) (1836)
* "Les Voix intérieures" (1837)
* "Ruy Blas" (1838)
* "Les Rayons et les ombres" (1840)
* "Le Rhin" (1842)
* "Les Burgraves" (1843)
* "Napoléon le Petit" (1852)
* "Les Châtiments" (1853)
* "Les Contemplations" (1856)
* "La Légende des siècles" (1859)
* "Les Misérables" (1862), ("เหยื่ออธรรม")
* "ความเรียงเรื่อง วิลเลียม เชกสเปียร์" (1864)
* "Les Chansons des rues et des bois" (1865)
* "Les Travailleurs de la Mer" (1866)
* "La voix de Guernsey" (1867)
* "L'Homme qui rit" (1869)
* "L'Année terrible" (1872)
* "Quatrevingt-treize" ("Ninety-Three") (1874)
* "Mes Fils" (1874)
* "Actes et paroles - Avant l'exil" (1875)
* "Actes et paroles - Pendant l'exil" (1875)
* "Actes et paroles - Depuis l'exil" (1876)
* "La Légende des Siècles 2e série" (1877)
* "L'Art d'être grand-père" (1877)
* "Histoire d'un crime" 1re partie (1877)
* "Histoire d'un crime" 2e partie (1878)
* "Le Pape" (1878)
* "La pitié suprême" (1879)
* "Religions et religion" (1880)
* "L'Âne" (1880)
* "Les Quatres vents de l'esprit" (1881)
* "Torquemada" (1882)
* "La Légende des siècles" Tome III (1883)
* "L'Archipel de la Manche" (1883)
=== งานที่ตีพิมพ์หลังจากเสียชีวิต ===
* "Théâtre en liberté" (1886)
* "La fin de Satan" (1886)
* "Choses vues" (1887)
* "Toute la lyre" (1888)
* "Amy Robsart" (1889)
* "Les Jumeaux" (1889)
* "Actes et Paroles" (1889)
* "Alpes et Pyrénées" (1890)
* "Dieu" (1891)
* "France et Belgique" (1892)
* "Toute la lyre - dernière série" (1893)
* "Correspondances - Tome I" (1896)
* "Correspondances - Tome II" (1898)
* "Les années funestes" (1898)
* "Choses vues - nouvelle série" (1900)
* "Post-scriptum de ma vie" (1901)
* "Dernière Gerbe" (1902)
* "Mille francs de récompense" (1934)
* "Océan. Tas de pierres" (1942)
* "L'Intervention" (1951)
* Conversations with Eternity
== อ้างอิง ==
=== แหล่งอ้างอิงออนไลน์ ===
* Afran, Charles (1997). “Victor Hugo: French Dramatist”. เว็บไซต์: Discover France. (ตีพิมพ์ครั้งแรกใน "Grolier Multimedia Encyclopedia", 1997, v.9.0.1.) เก็บข้อมูลเมื่อ พฤศจิกายน 2005.
* Bates, Alfred (1906). “Victor Hugo”. เว็บไซต์: Theatre History. (ตีพิมพ์ครั้งแรกใน "The Drama: Its History, Literature and Influence on Civilization", vol. 9. ed. Alfred Bates. London: Historical Publishing Company, 1906. pp. 11-13.) เก็บข้อมูลเมื่อ พฤศจิกายน 2005.
* Bates, Alfred (1906). “Hernani”. เว็บไซต์: Theatre History. (ตีพิมพ์ครั้งแรกใน "The Drama: Its History, Literature and Influence on Civilization", vol. 9. ed. Alfred Bates. London: Historical Publishing Company, 1906. pp. 20-23.) เก็บข้อมูลเมื่อ พฤศจิกายน 2005.
* Bates, Alfred (1906). “Hugo’s Cromwell”. เว็บไซต์: Theatre History. (ตีพิมพ์ครั้งแรกใน "The Drama: Its History, Literature and Influence on Civilization", vol. 9. ed. Alfred Bates. London: Historical Publishing Company, 1906. pp. 18-19.) เก็บข้อมูลเมื่อ พฤศจิกายน 2005.
* Bittleston, Misha (uncited date). "Drawings of Victor Hugo". เว็บไซต์: Misha Bittleston. เก็บข้อมูลเมื่อ พฤศจิกายน 2005.
* Burnham, I.G. (1896). “Amy Robsart”. เว็บไซต์: Theatre History. (ตีพิมพ์ครั้งแรกใน "Victor Hugo: Dramas". Philadelphia: The Rittenhouse Press, 1896. pp. 203-6, 401-2.) เก็บข้อมูลเมื่อ พฤศจิกายน 2005.
* Columbia Encyclopedia, 6th Edition (2001-05). “Hugo, Victor Marie, Vicomte” . เว็บไซต์: Bartleby, Great Books Online. เก็บข้อมูลเมื่อ พฤศจิกายน 2005. เก็บข้อมูลเมื่อ พฤศจิกายน 2005.
* Haine, W. Scott (1997). “Victor Hugo” . Encyclopedia of 1848 Revolutions. เว็บไซต์: มหาวิทยาลัยโอไฮโอ. เก็บข้อมูลเมื่อ พฤศจิกายน 2005.
* Illi, Peter (2001-2004). “Victor Hugo: Plays” . เว็บไซต์: The Victor Hugo Website. เก็บข้อมูลเมื่อ พฤศจิกายน 2005.
* Karlins, N.F. (1998). "Octopus With the Initials V.H." เว็บไซต์: ArtNet. เก็บข้อมูลเมื่อ พฤศจิกายน 2005.
* Liukkonen, Petri (2000). “Victor Hugo (1802-1885)” . Books and Writers. เว็บไซต์: Pegasos: A Literature Related Resource Site. เก็บข้อมูลเมื่อ พฤศจิกายน 2005.
* Meyer, Ronald Bruce (2004). “Victor Hugo”. เว็บไซต์: Ronald Bruce Meyer. เก็บข้อมูลเมื่อ พฤศจิกายน 2005.
* Robb, Graham (1997). “A Sabre in the Night”. เว็บไซต์: New York Times (Books). (Excerpt from Graham, Robb (1997). "Victor Hugo: A Biography". New York: W.W. Norton & Company.) เก็บข้อมูลเมื่อ พฤศจิกายน 2005.
* Roche, Isabel (2005). “Victor Hugo: Biography” . Meet the Writers. เว็บไซต์: Barnes & Noble. (จากฉบับพิมพ์คลาสสิกของ บาร์นส์แอนด์โนเบิล เรื่อง "The Hunchback of Notre Dame", 2005.) เก็บข้อมูลเมื่อ พฤศจิกายน 2005.
* ไม่ปรากฏชื่อผู้เขียน. “Victor Hugo” . เว็บไซต์: Spartacus Educational. เก็บข้อมูลเมื่อ พฤศจิกายน 2005.
* ไม่ปรากฏชื่อผู้เขียน. “Timeline of Victor Hugo”. เว็บไซต์: BBC. เก็บข้อมูลเมื่อ พฤศจิกายน 2005.
* ไม่ปรากฏชื่อผู้เขียน. (2000-2005). “Victor Hugo”. เว็บไซต์: The Literature Network. เก็บข้อมูลเมื่อ พฤศจิกายน 2005.
* ไม่ปรากฏชื่อผู้เขียน. "Hugo Caricature" . เว็บไซต์: Présence de la Littérature a l’école. เก็บข้อมูลเมื่อ พฤศจิกายน 2005.
== แหล่งข้อมูลอื่น ==
* รวมคำคมของอูว์โก
* เว็บไซต์อย่างเป็นทางการ วิกตอร์ อูว์โก @ เกิร์นซีย์
* เทศกาลดนตรีนานาชาติวิกตอร์ อูว์โก ที่เกิร์นซีย์
* รวมผลงานของวิกตอร์ อูว์โก
หมวดหมู่:นักเขียนชาวฝรั่งเศส
หมวดหมู่:นักเขียนนวนิยายชาวฝรั่งเศส
หมวดหมู่:บุคคลจากจังหวัดดู